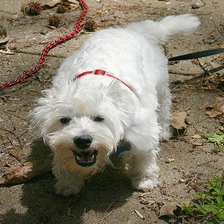
Species: dog
Breed: scottish terrier